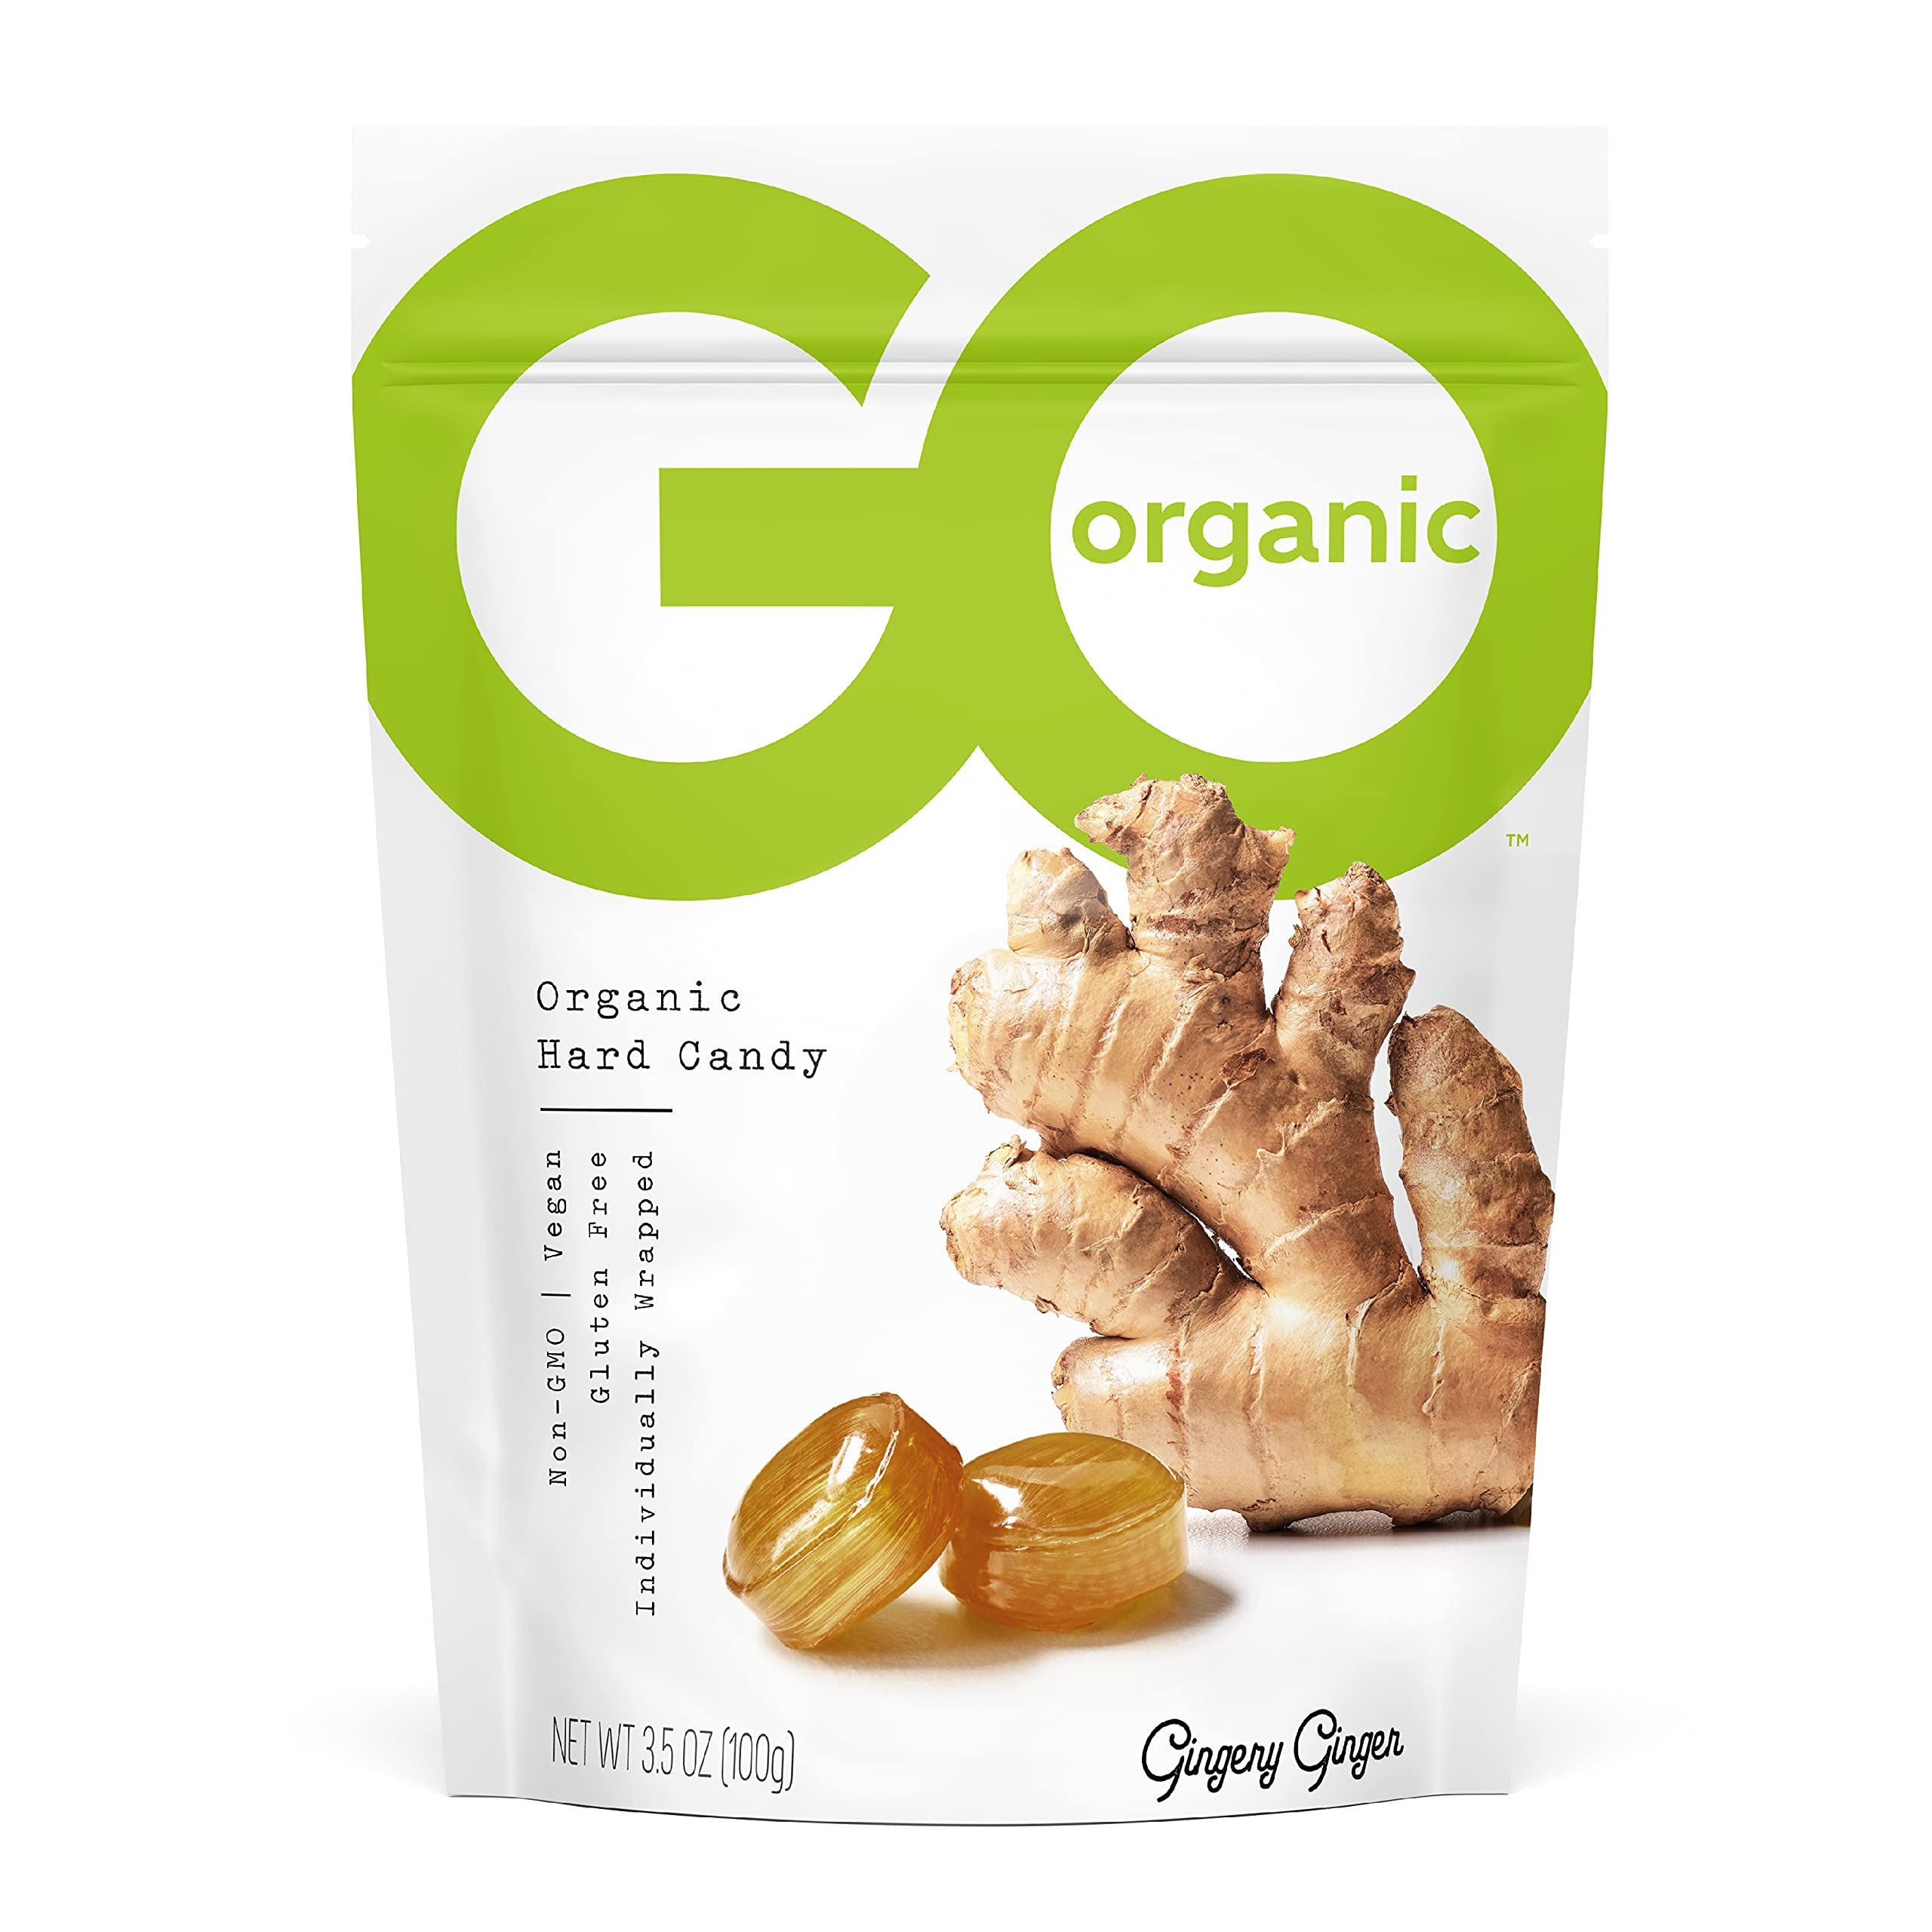
Item Name: GoOrganic Organic Hard Candies, Ginger, 3.5 Ounce Bag (Pack of 6)
Bullet Point 1: USDA Organic
Bullet Point 2: Gluten free
Bullet Point 3: Contain natural flavors and colors
Bullet Point 4: Made by hand in America
Value: 21.0
Unit: ounce

Price: 50.96